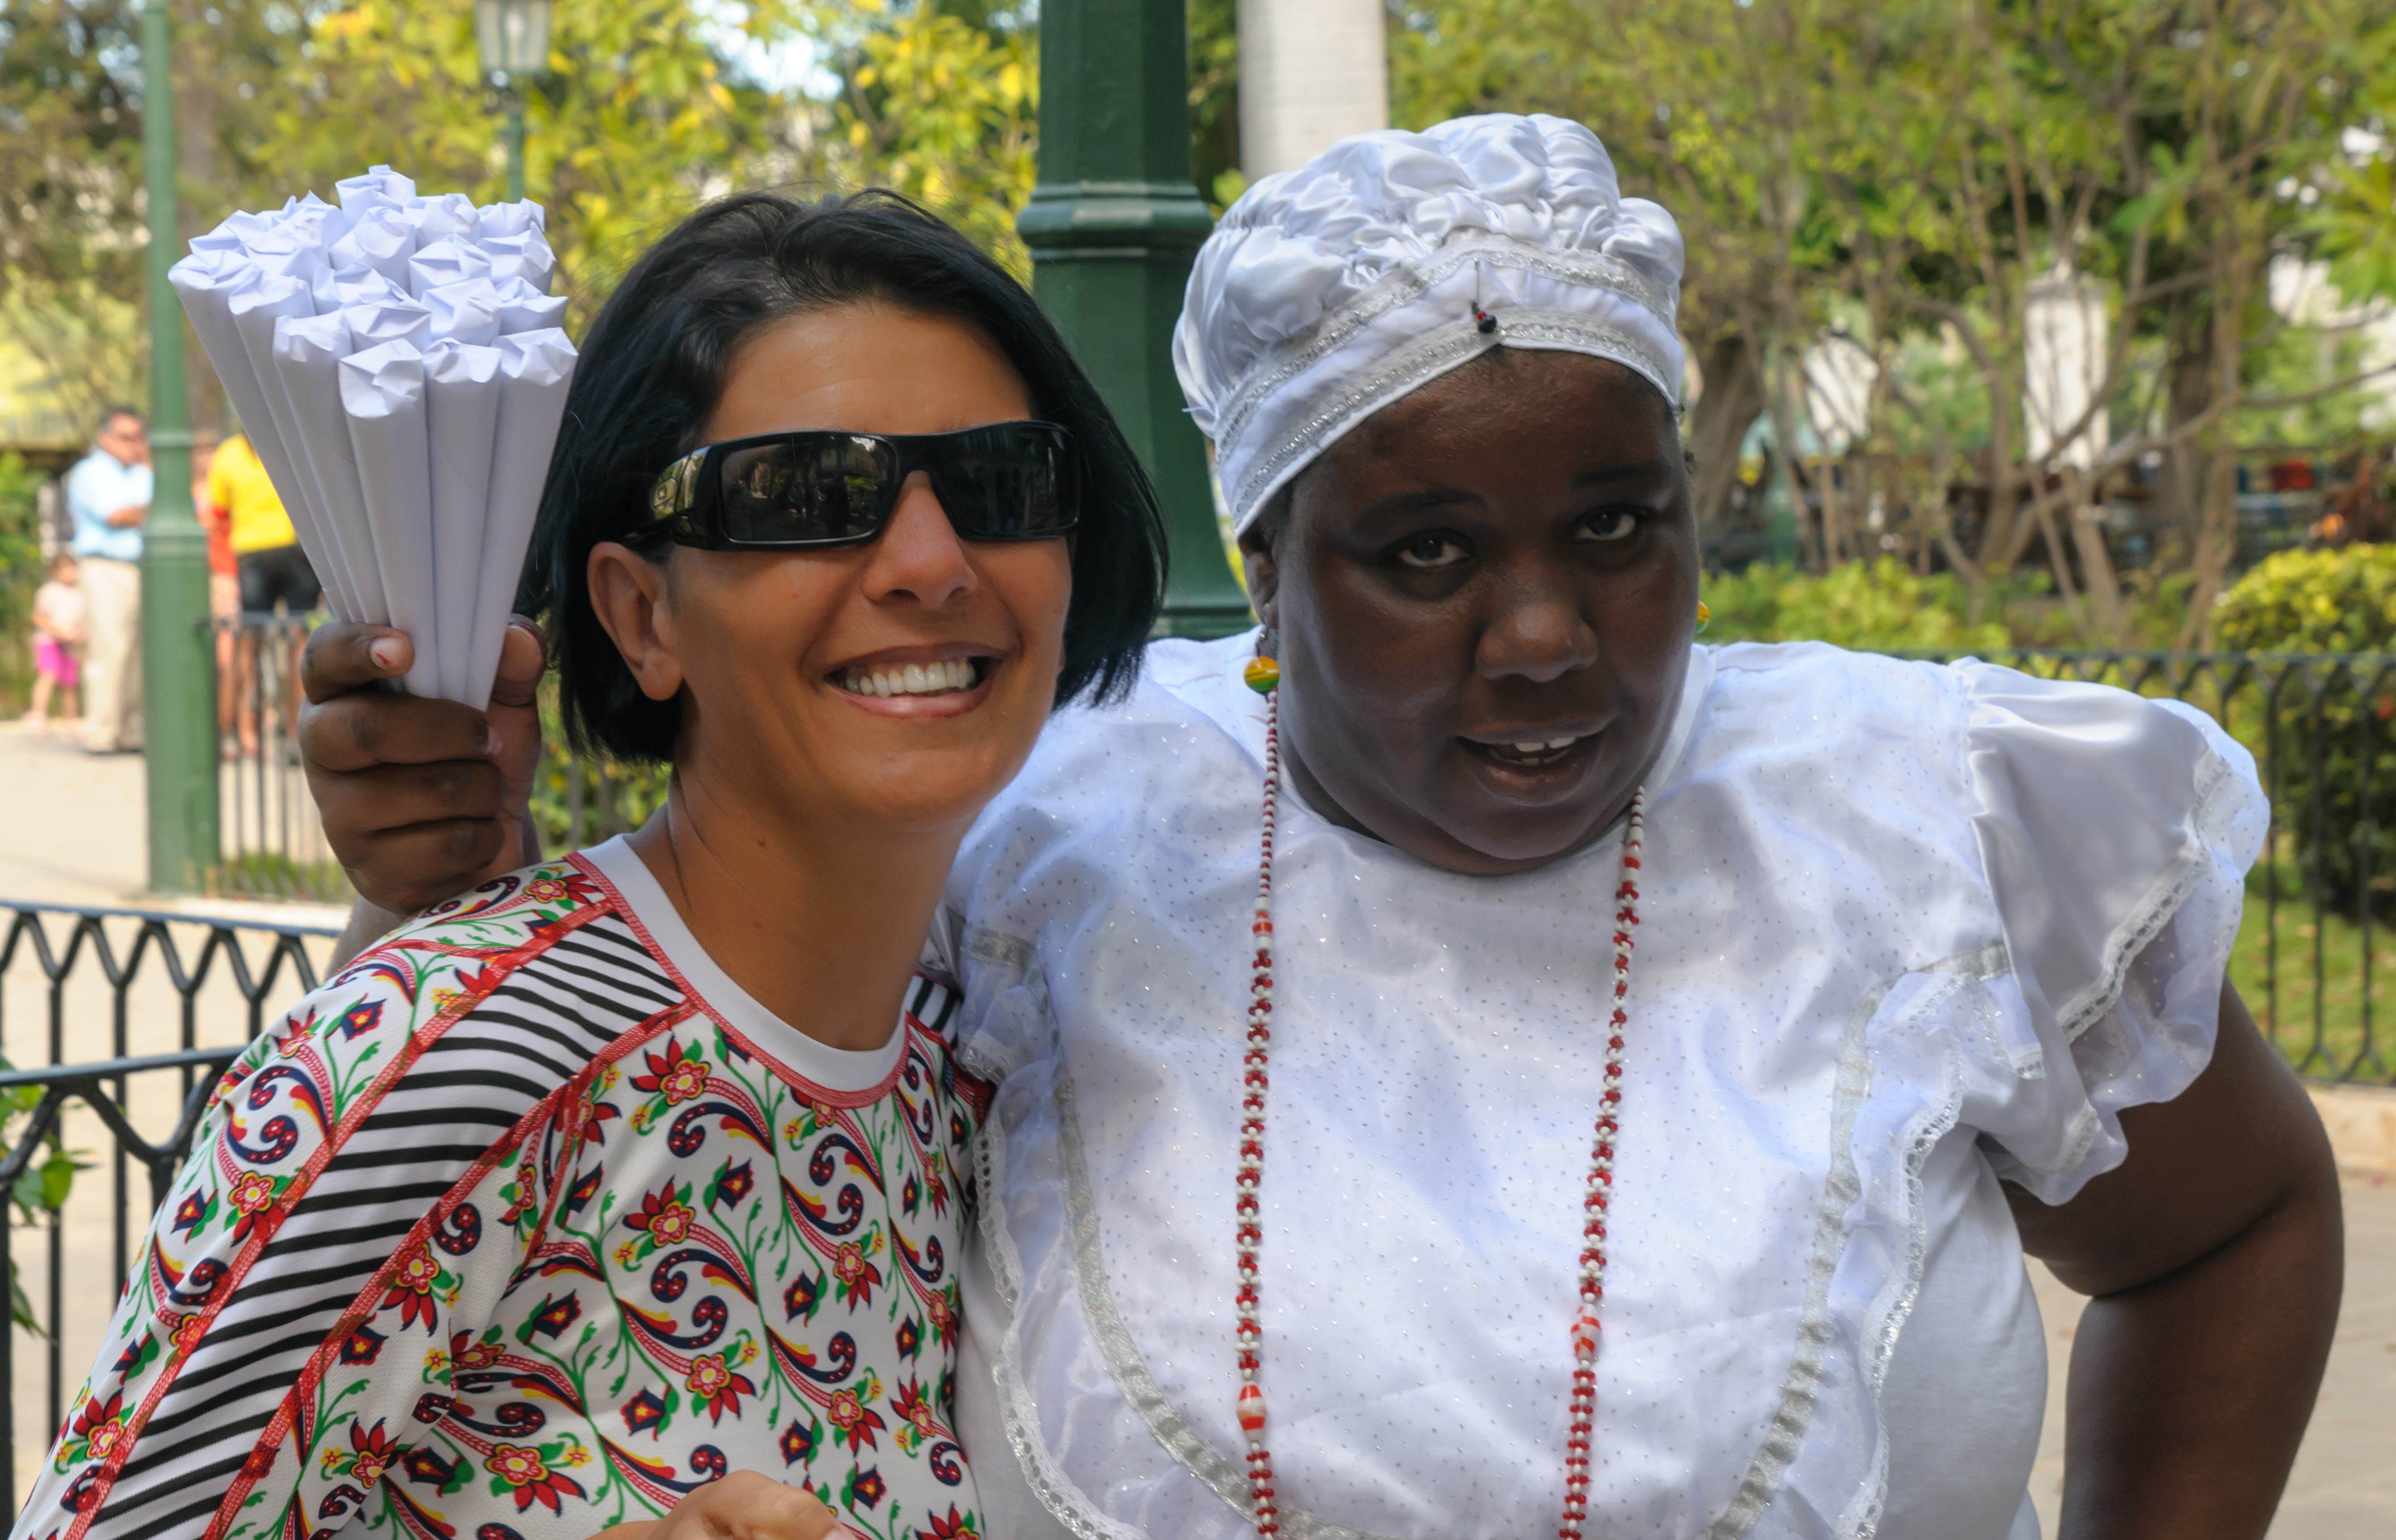
people, community, cuba, festival, d300, lahabana